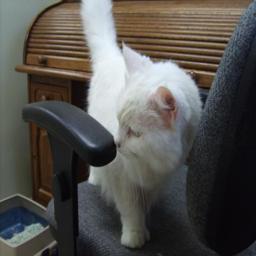
Animal: cats